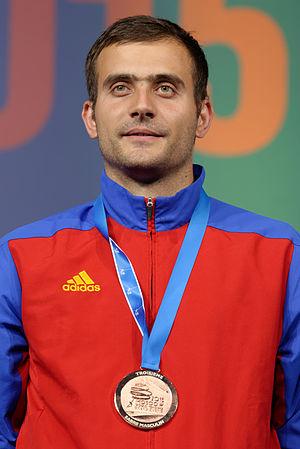
Le Roumain Tiberiu Dolniceanu à la cérémonie protocolaire du sabre hommes aux championnats du monde d'escrime 2015 le 14 juillet 2015 au Stade olympique de Moscou.